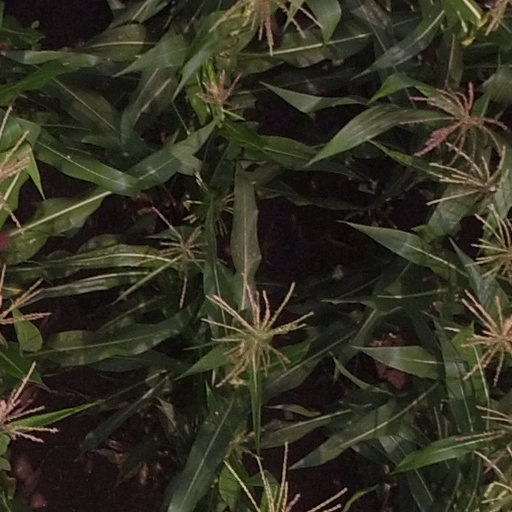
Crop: maize; corn